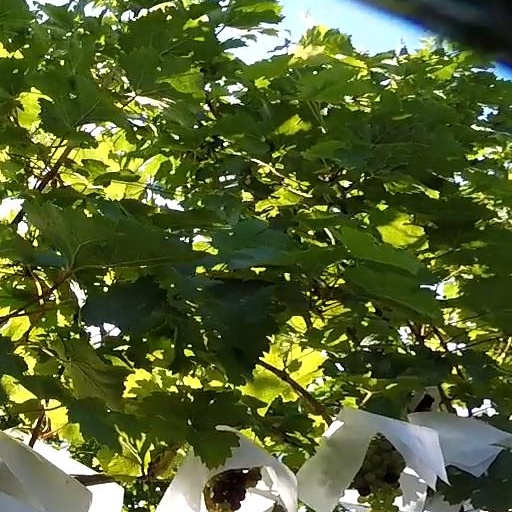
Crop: grape